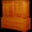
Label: wardrobe